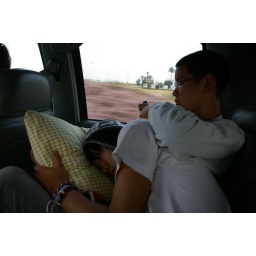
Site 14 outside Tecate Mexico building a house by the TKA students.